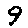
Label: 9